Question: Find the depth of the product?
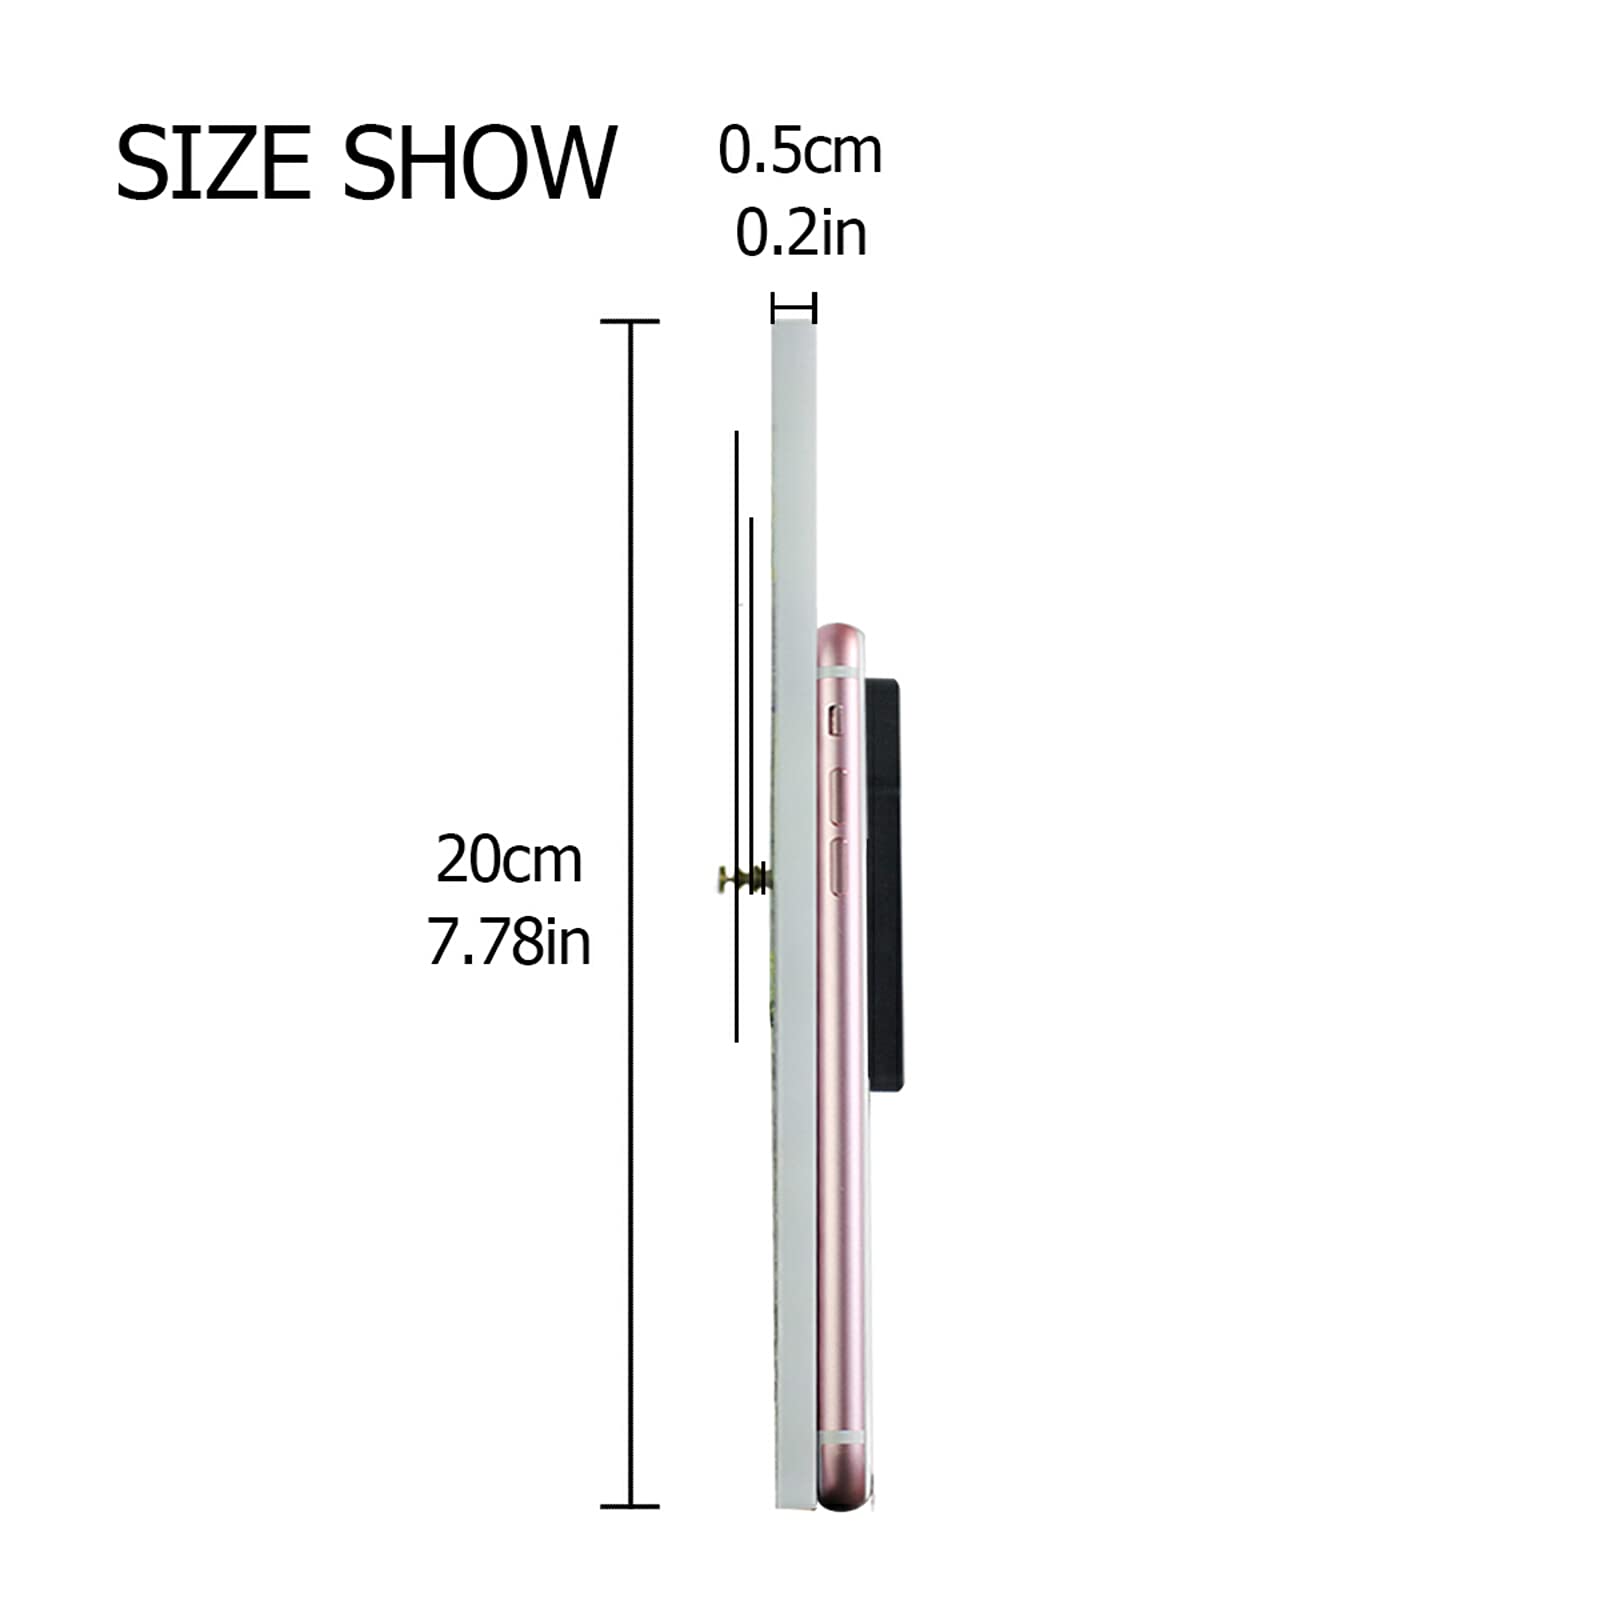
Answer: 20.0 centimetre